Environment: real
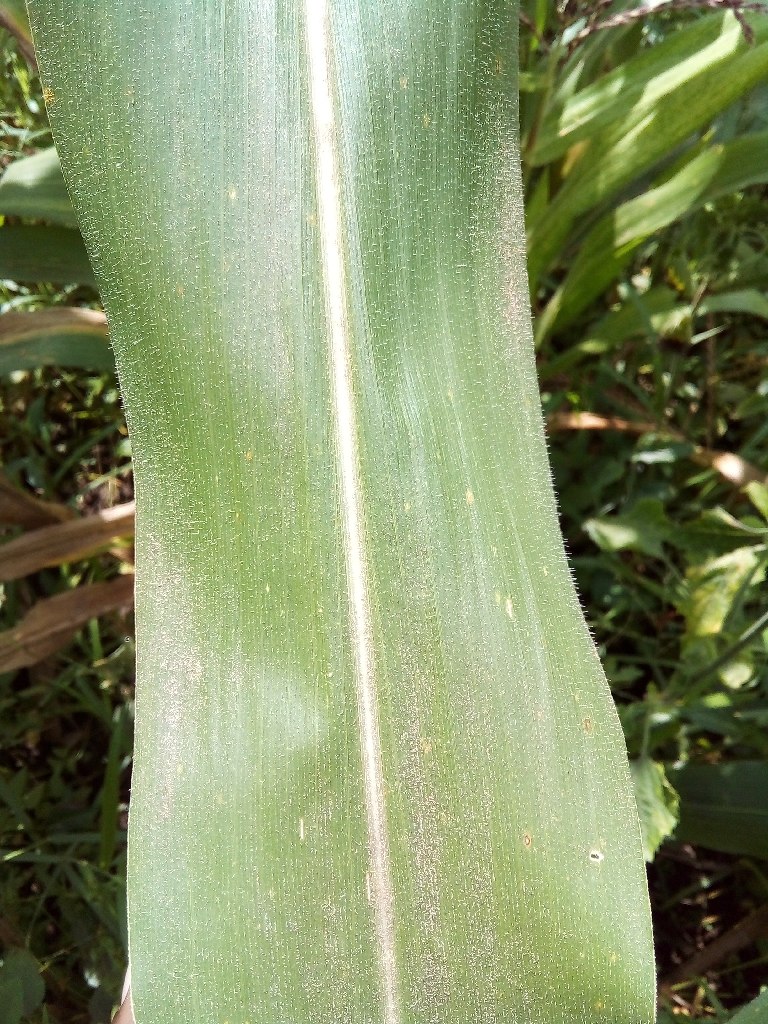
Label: healthy